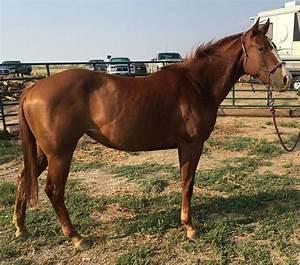
horse